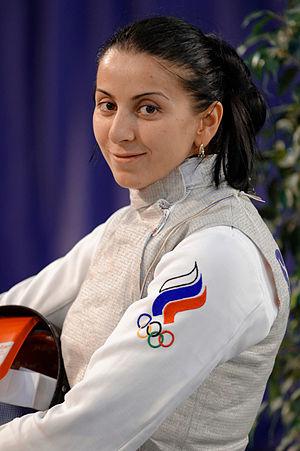
La Russe Aida Shanayeva à la Coupe du monde de fleuret féminin de Saint-Maur 2014.
Aida Vladimirovna Shanayeva, née le 23 avril 1986 à Vladikavkaz, est une escrimeuse russe pratiquant le fleuret.